War of the Breton Succession

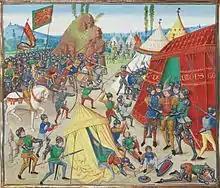
Capture of Charles of Blois

At this point events outside Brittany started to have an effect on the war. The French suffered a major defeat at the Battle of Crécy in 1346, and at Calais in 1347. Without French support, Charles of Blois gradually began to lose ground to the English captains. The memory of the massacre at Quimper increased his unpopularity, and Breton traders had an economic interest in strengthening links with England due to Brittany's strategic position between the Atlantic and English Channel. At the Battle of La Roche-Derrien in 1347, Charles was taken prisoner as he tried to recapture the town, which had just been taken by the English. He was jailed for five years in the Tower of London. The English now controlled Brest, Quimper, and Vannes.